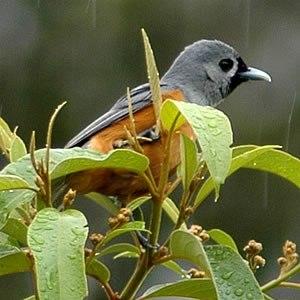
Le Monarque à face noire est une espèce d'oiseau de la famille des Monarchidae. C'est une espèce monotypique.